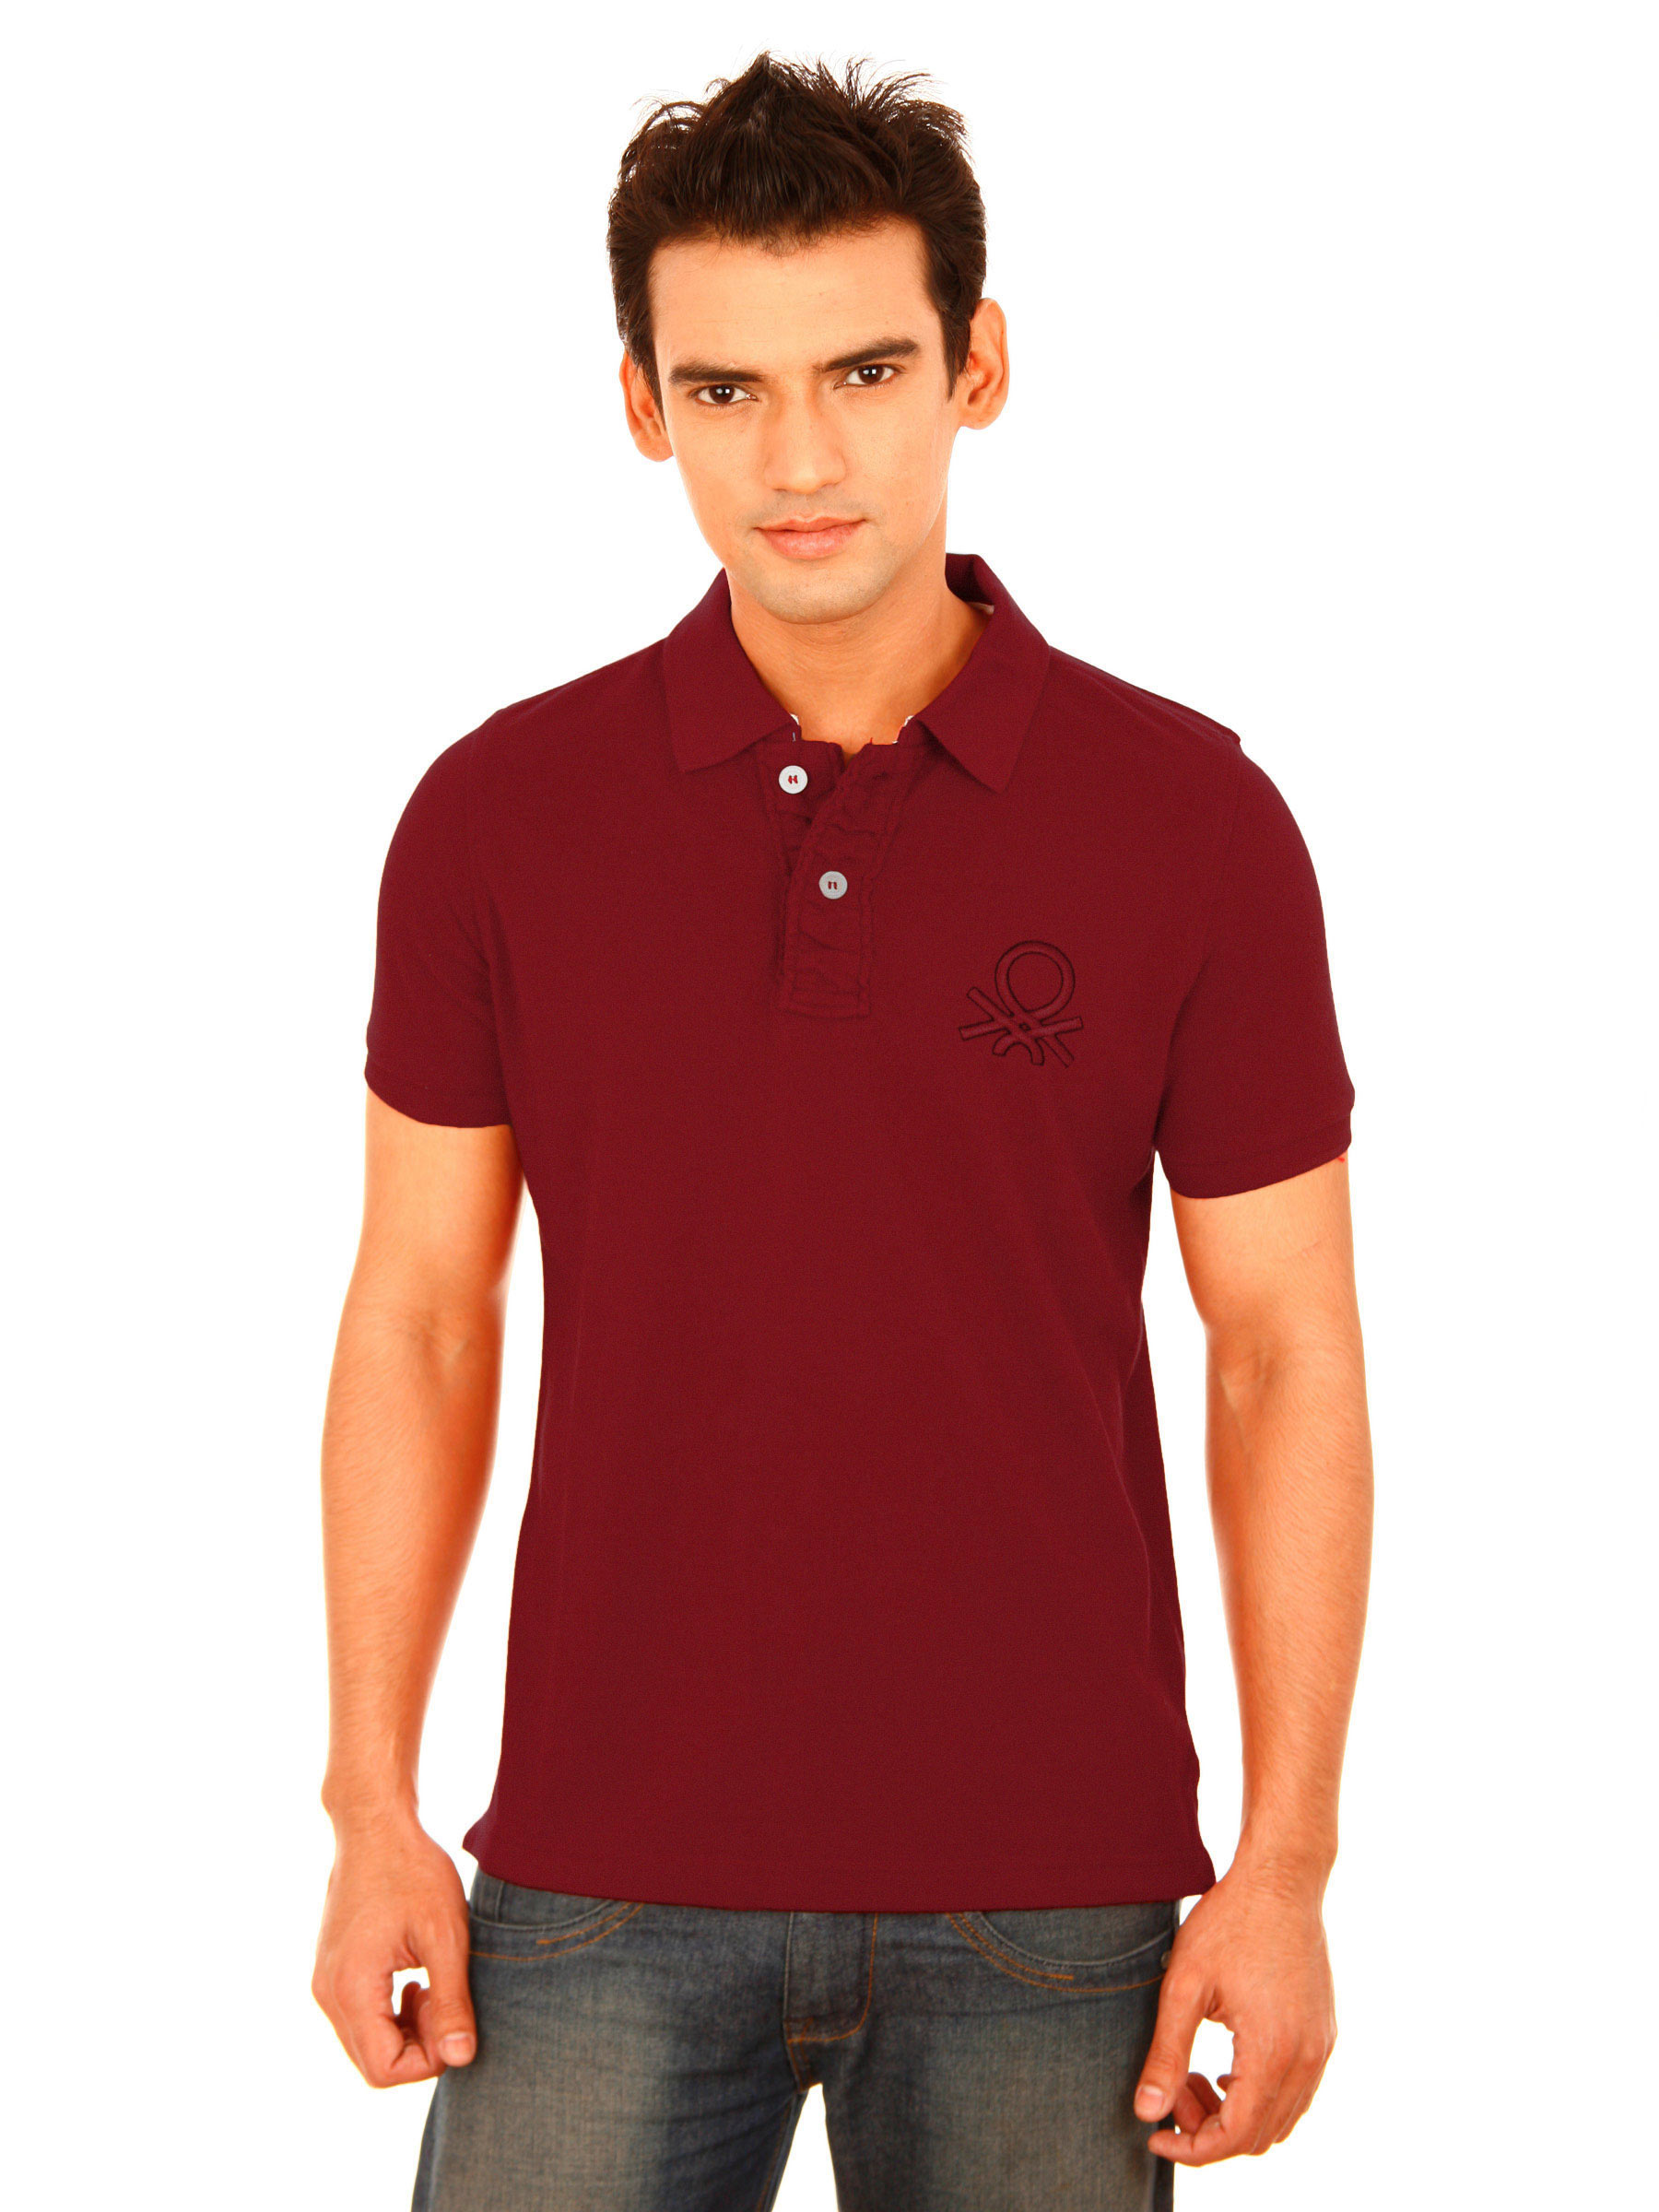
United Colors of Benetton Men Light Winter Red Tshirts
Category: Apparel / Topwear / Tshirts
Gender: Men
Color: Red
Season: Fall 2011
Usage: Casual